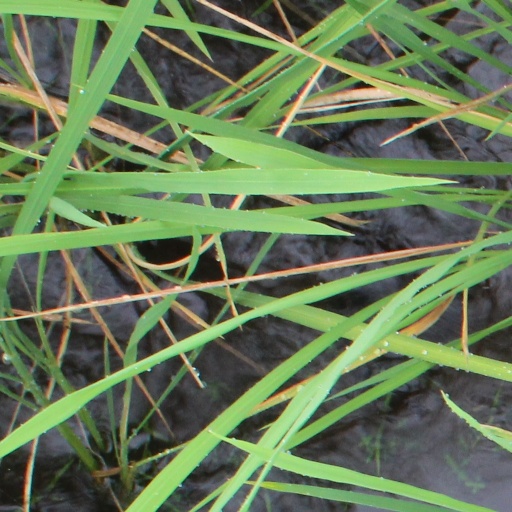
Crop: rice